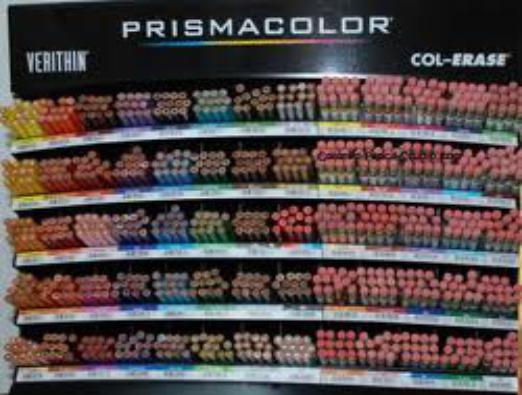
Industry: Necessities